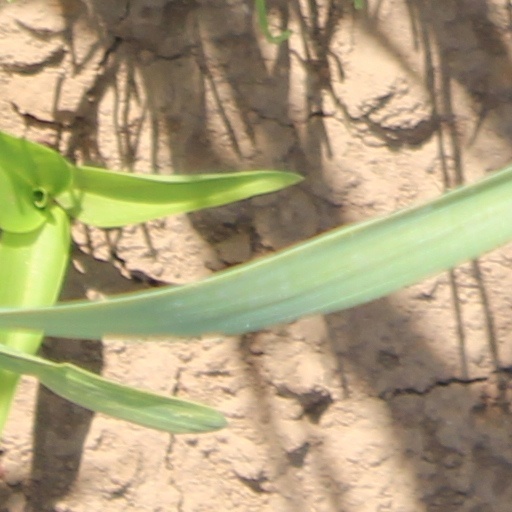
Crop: wheat